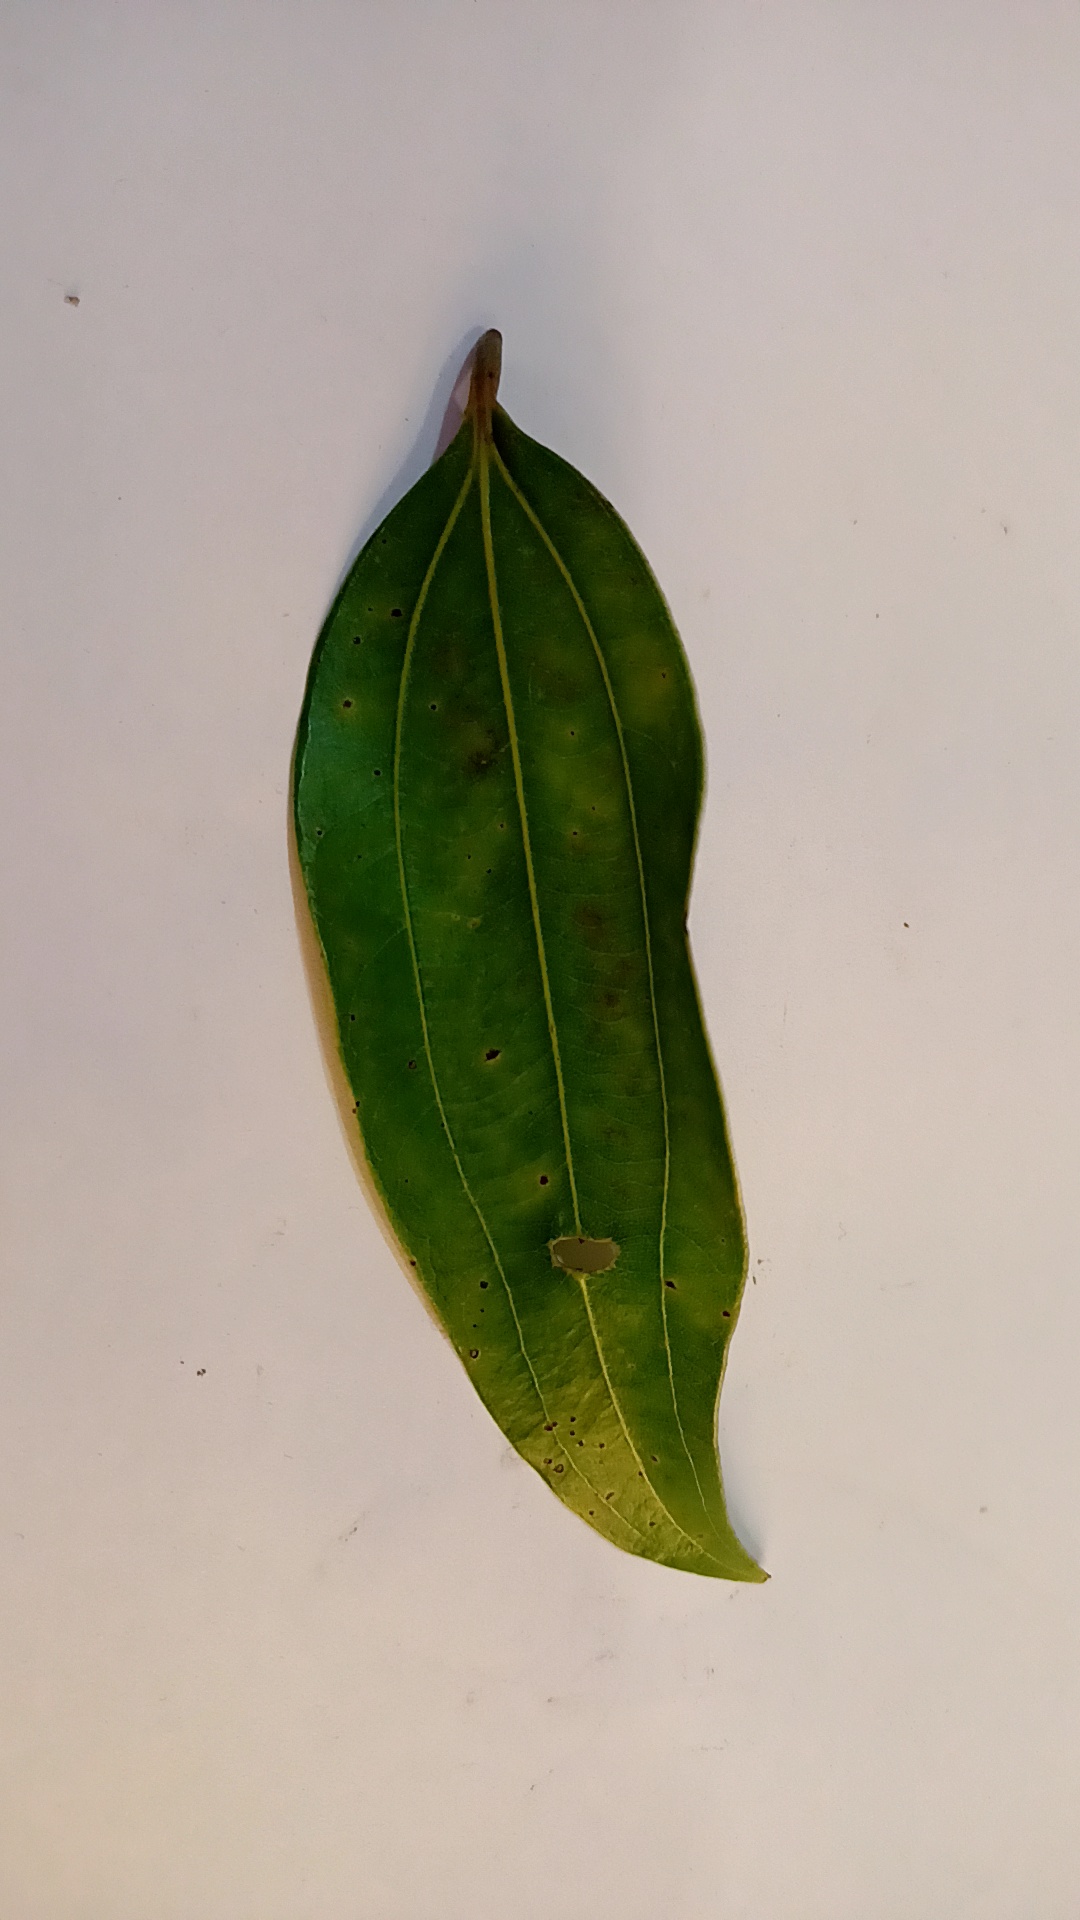
Label: Disease